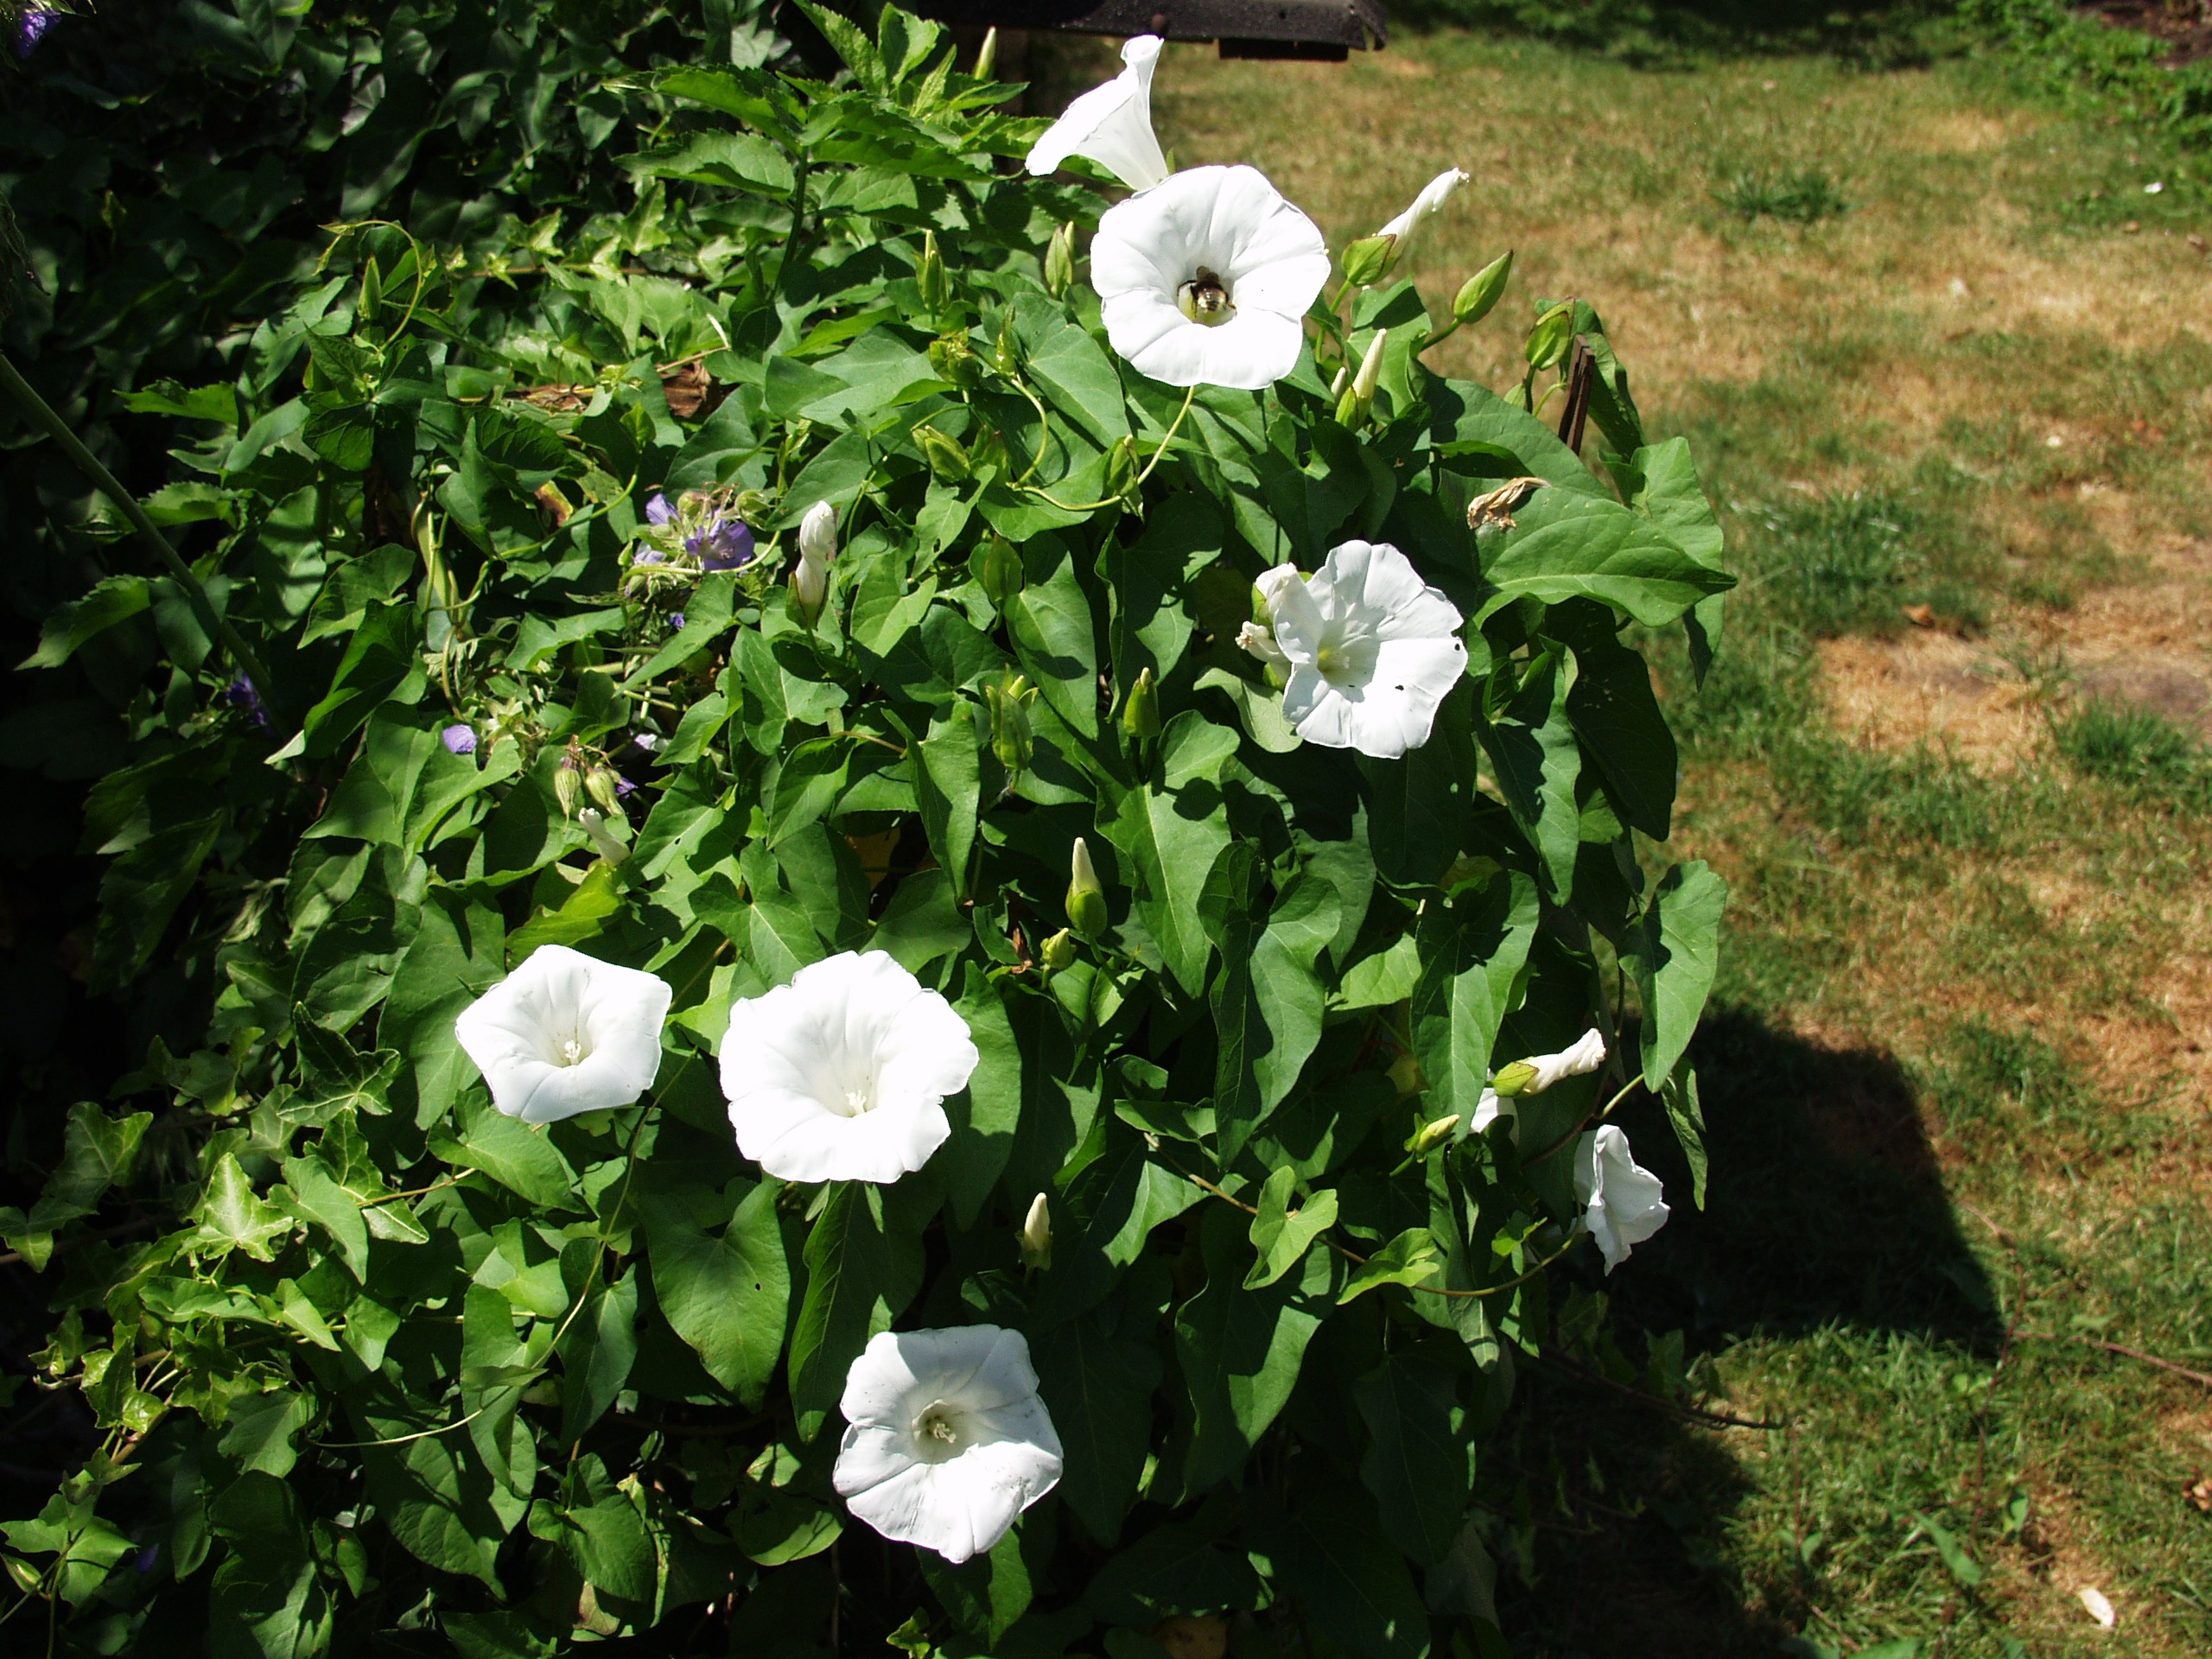
nature, plant, white, flower, botany, climber, garden, flora, wildflower, weed, bee, toxic, morning glory, nectar, moonflower, flowering plant, bindweed, bellflower family, land plant, morning glory family